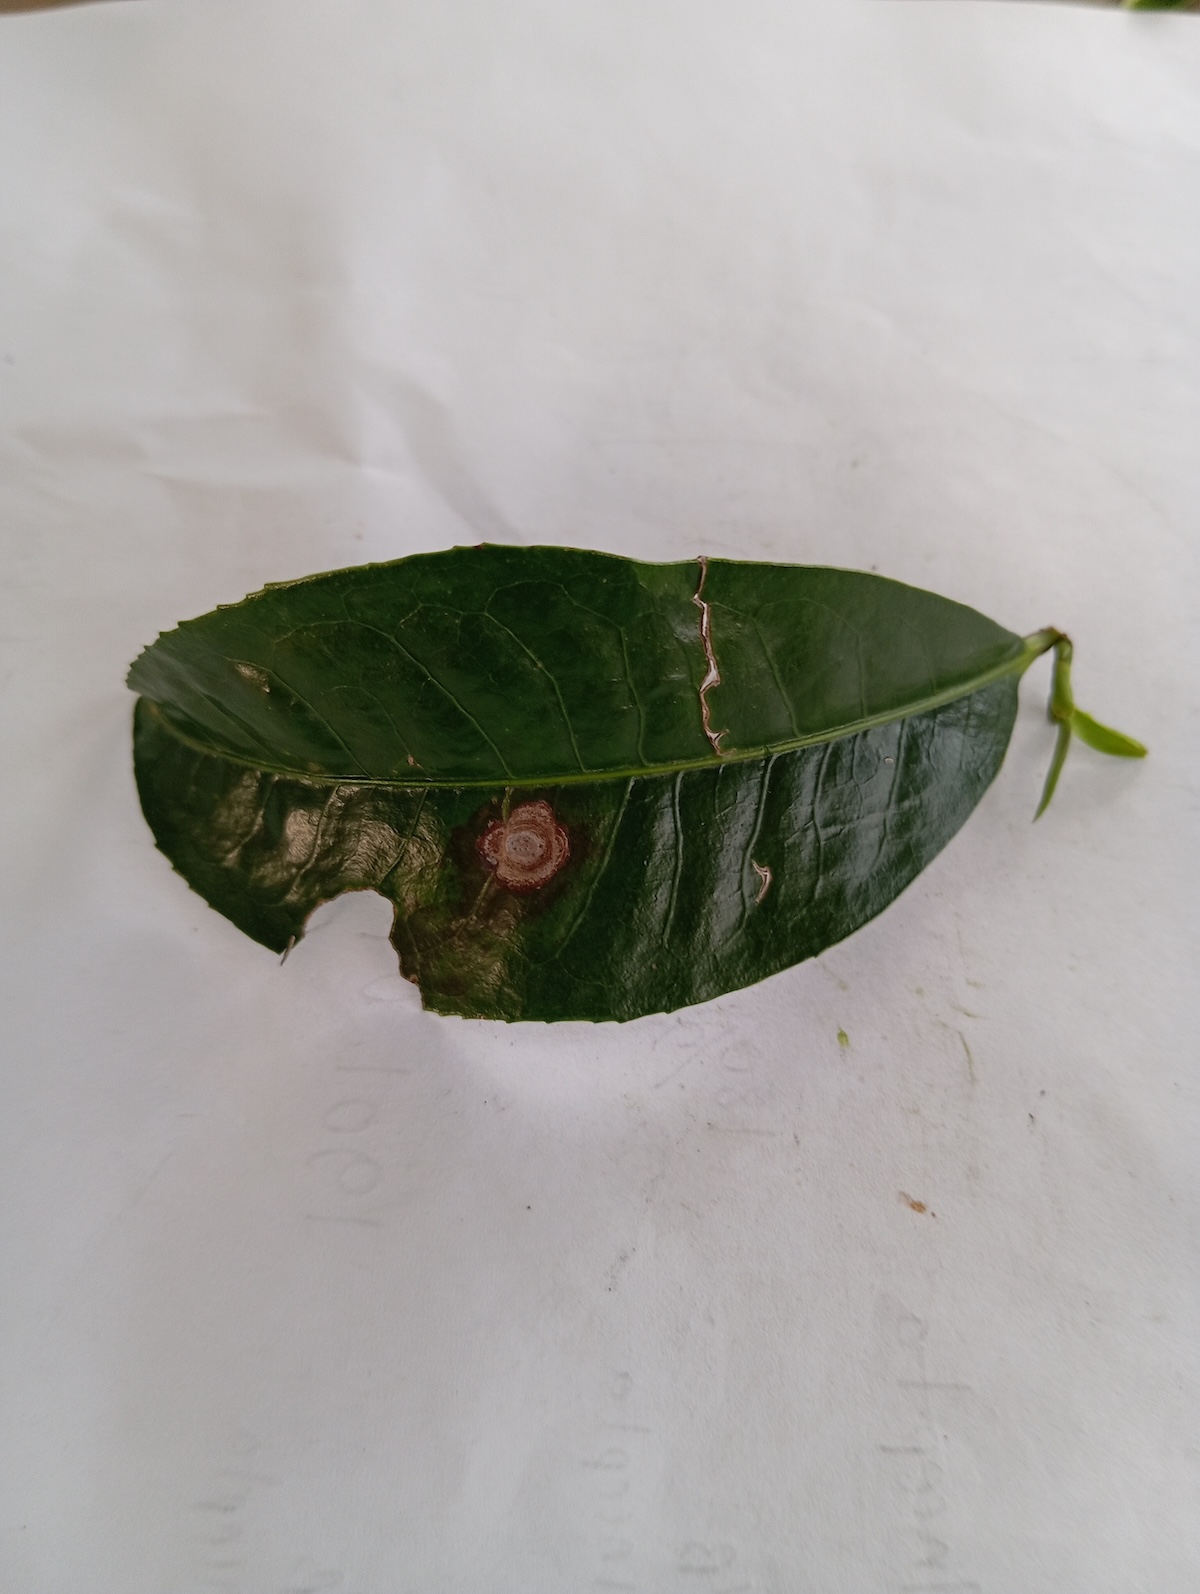
Label: Gray Blight